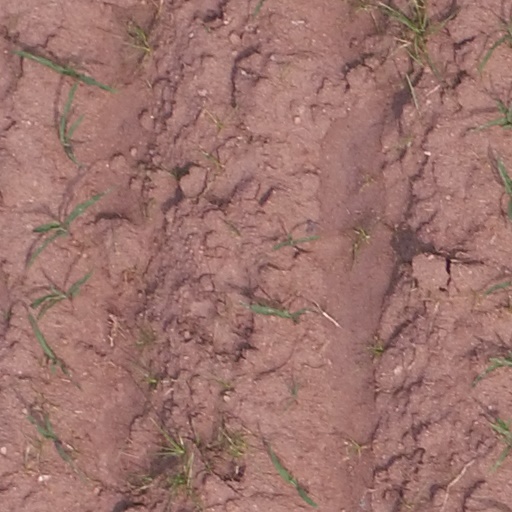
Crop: maize; corn